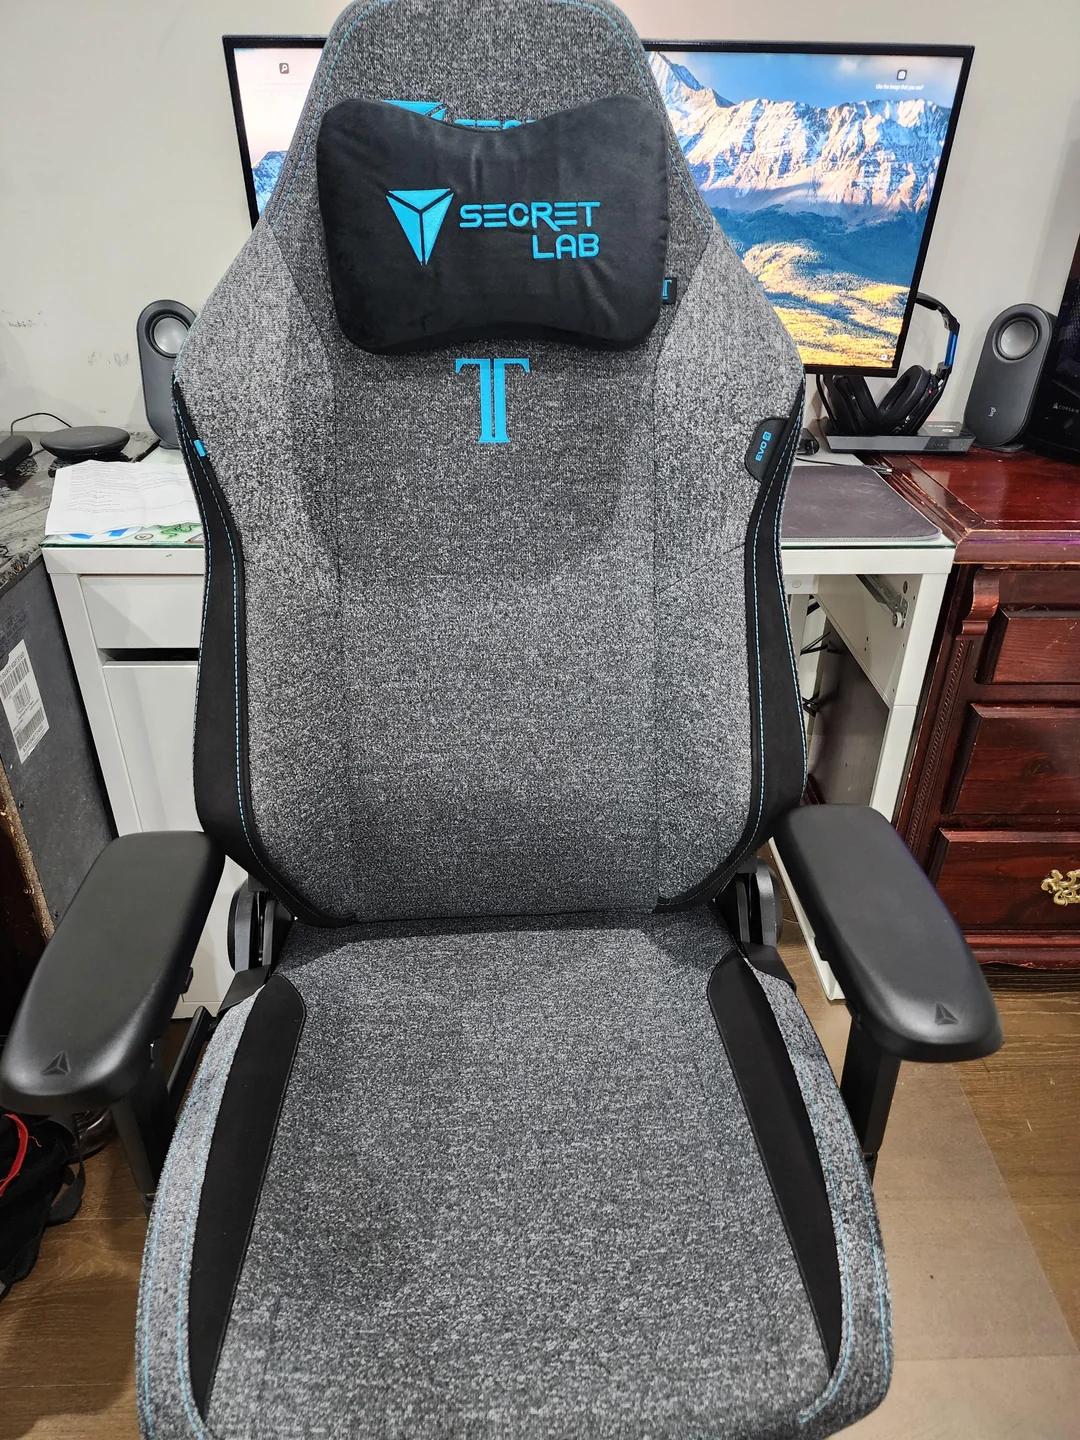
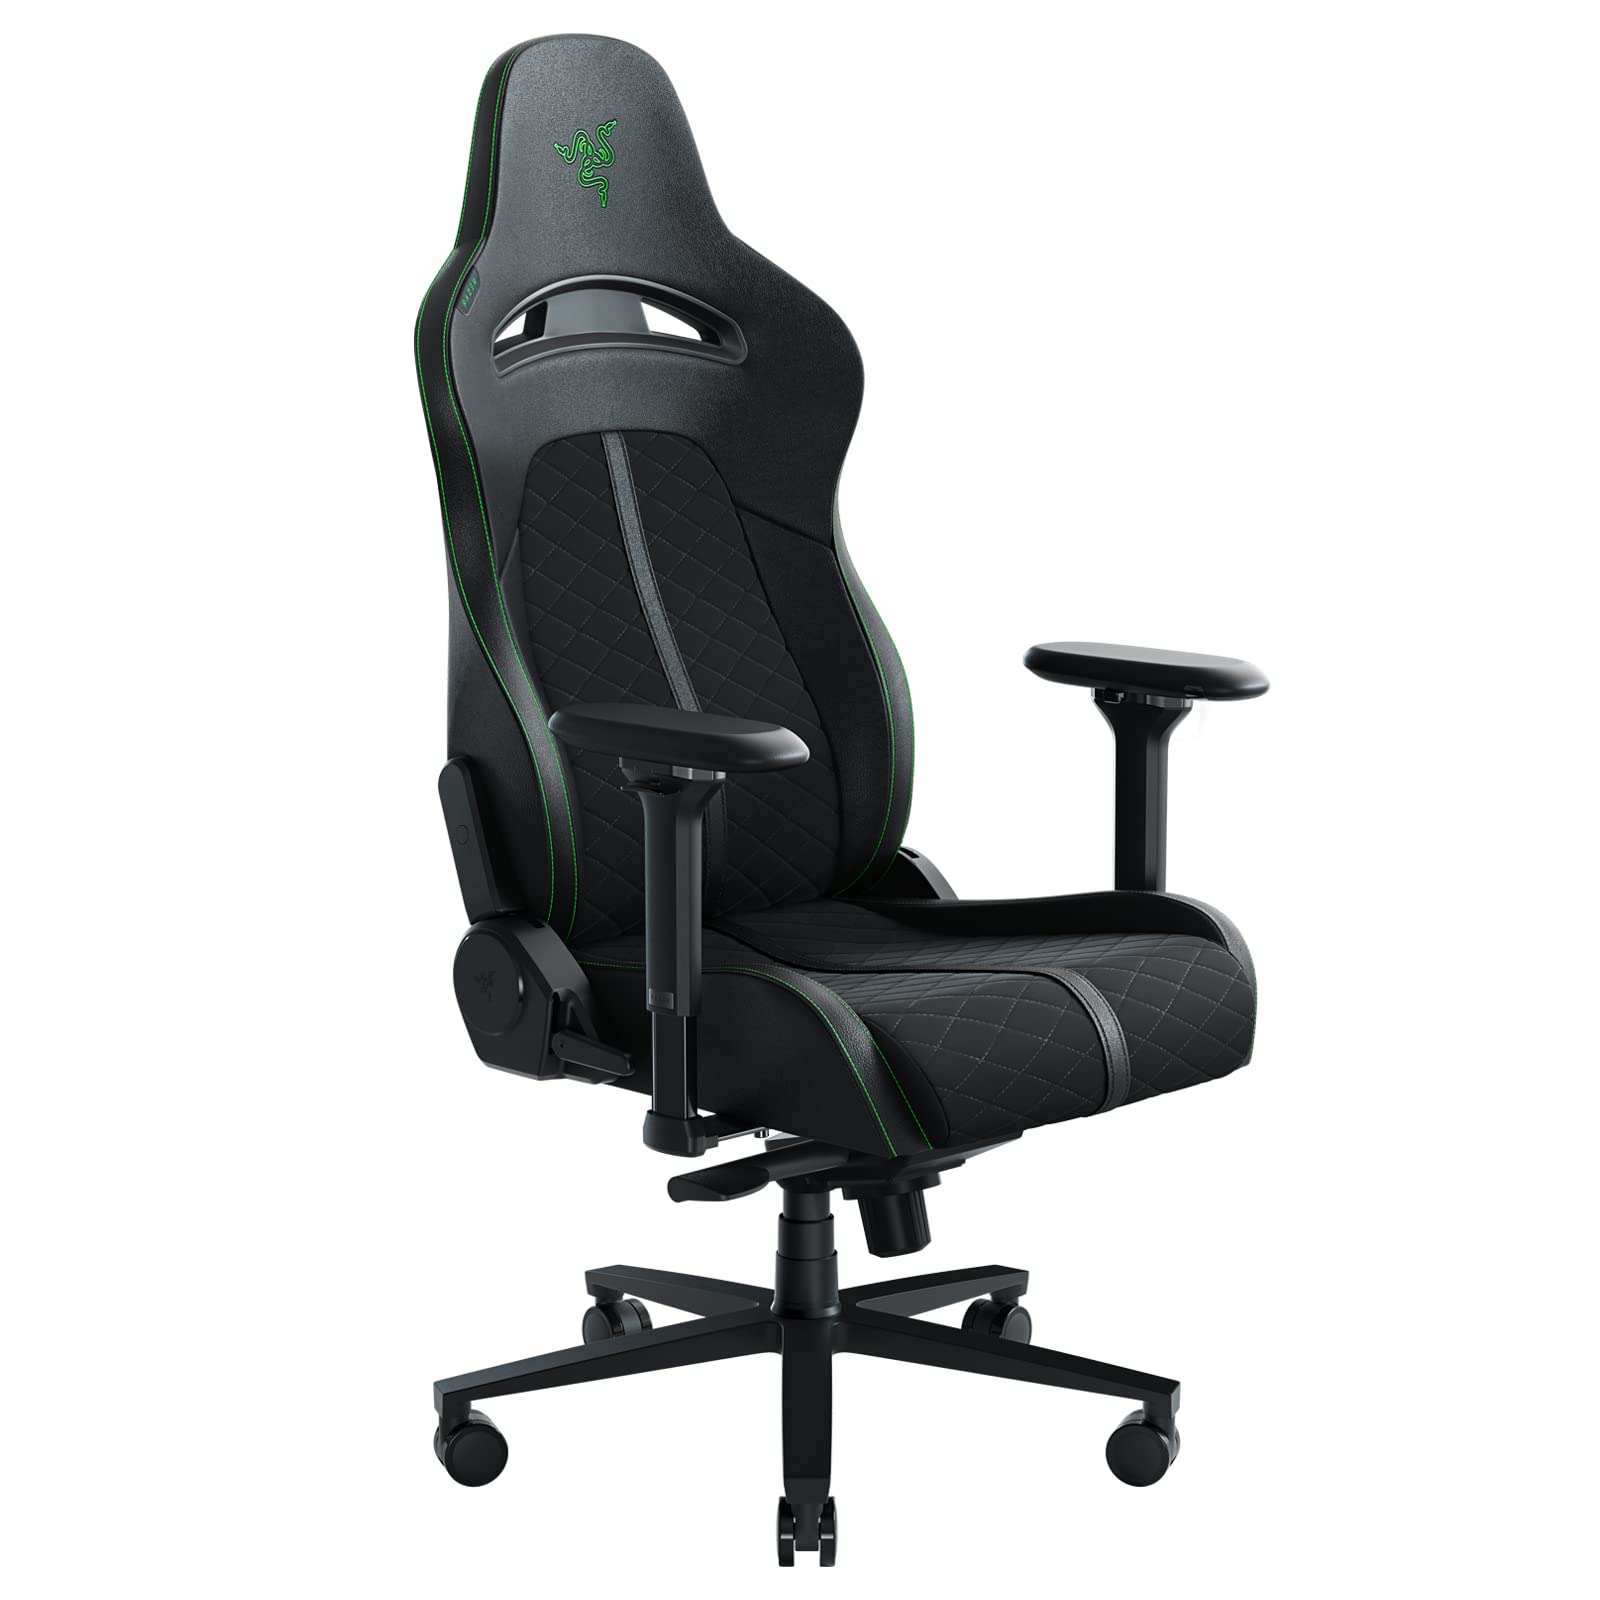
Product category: items_chair
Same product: no